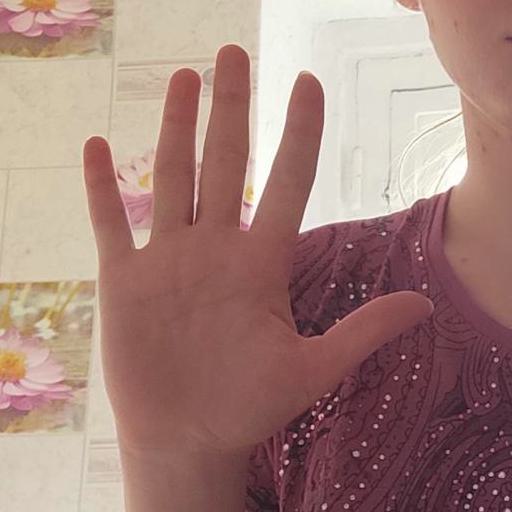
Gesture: palm